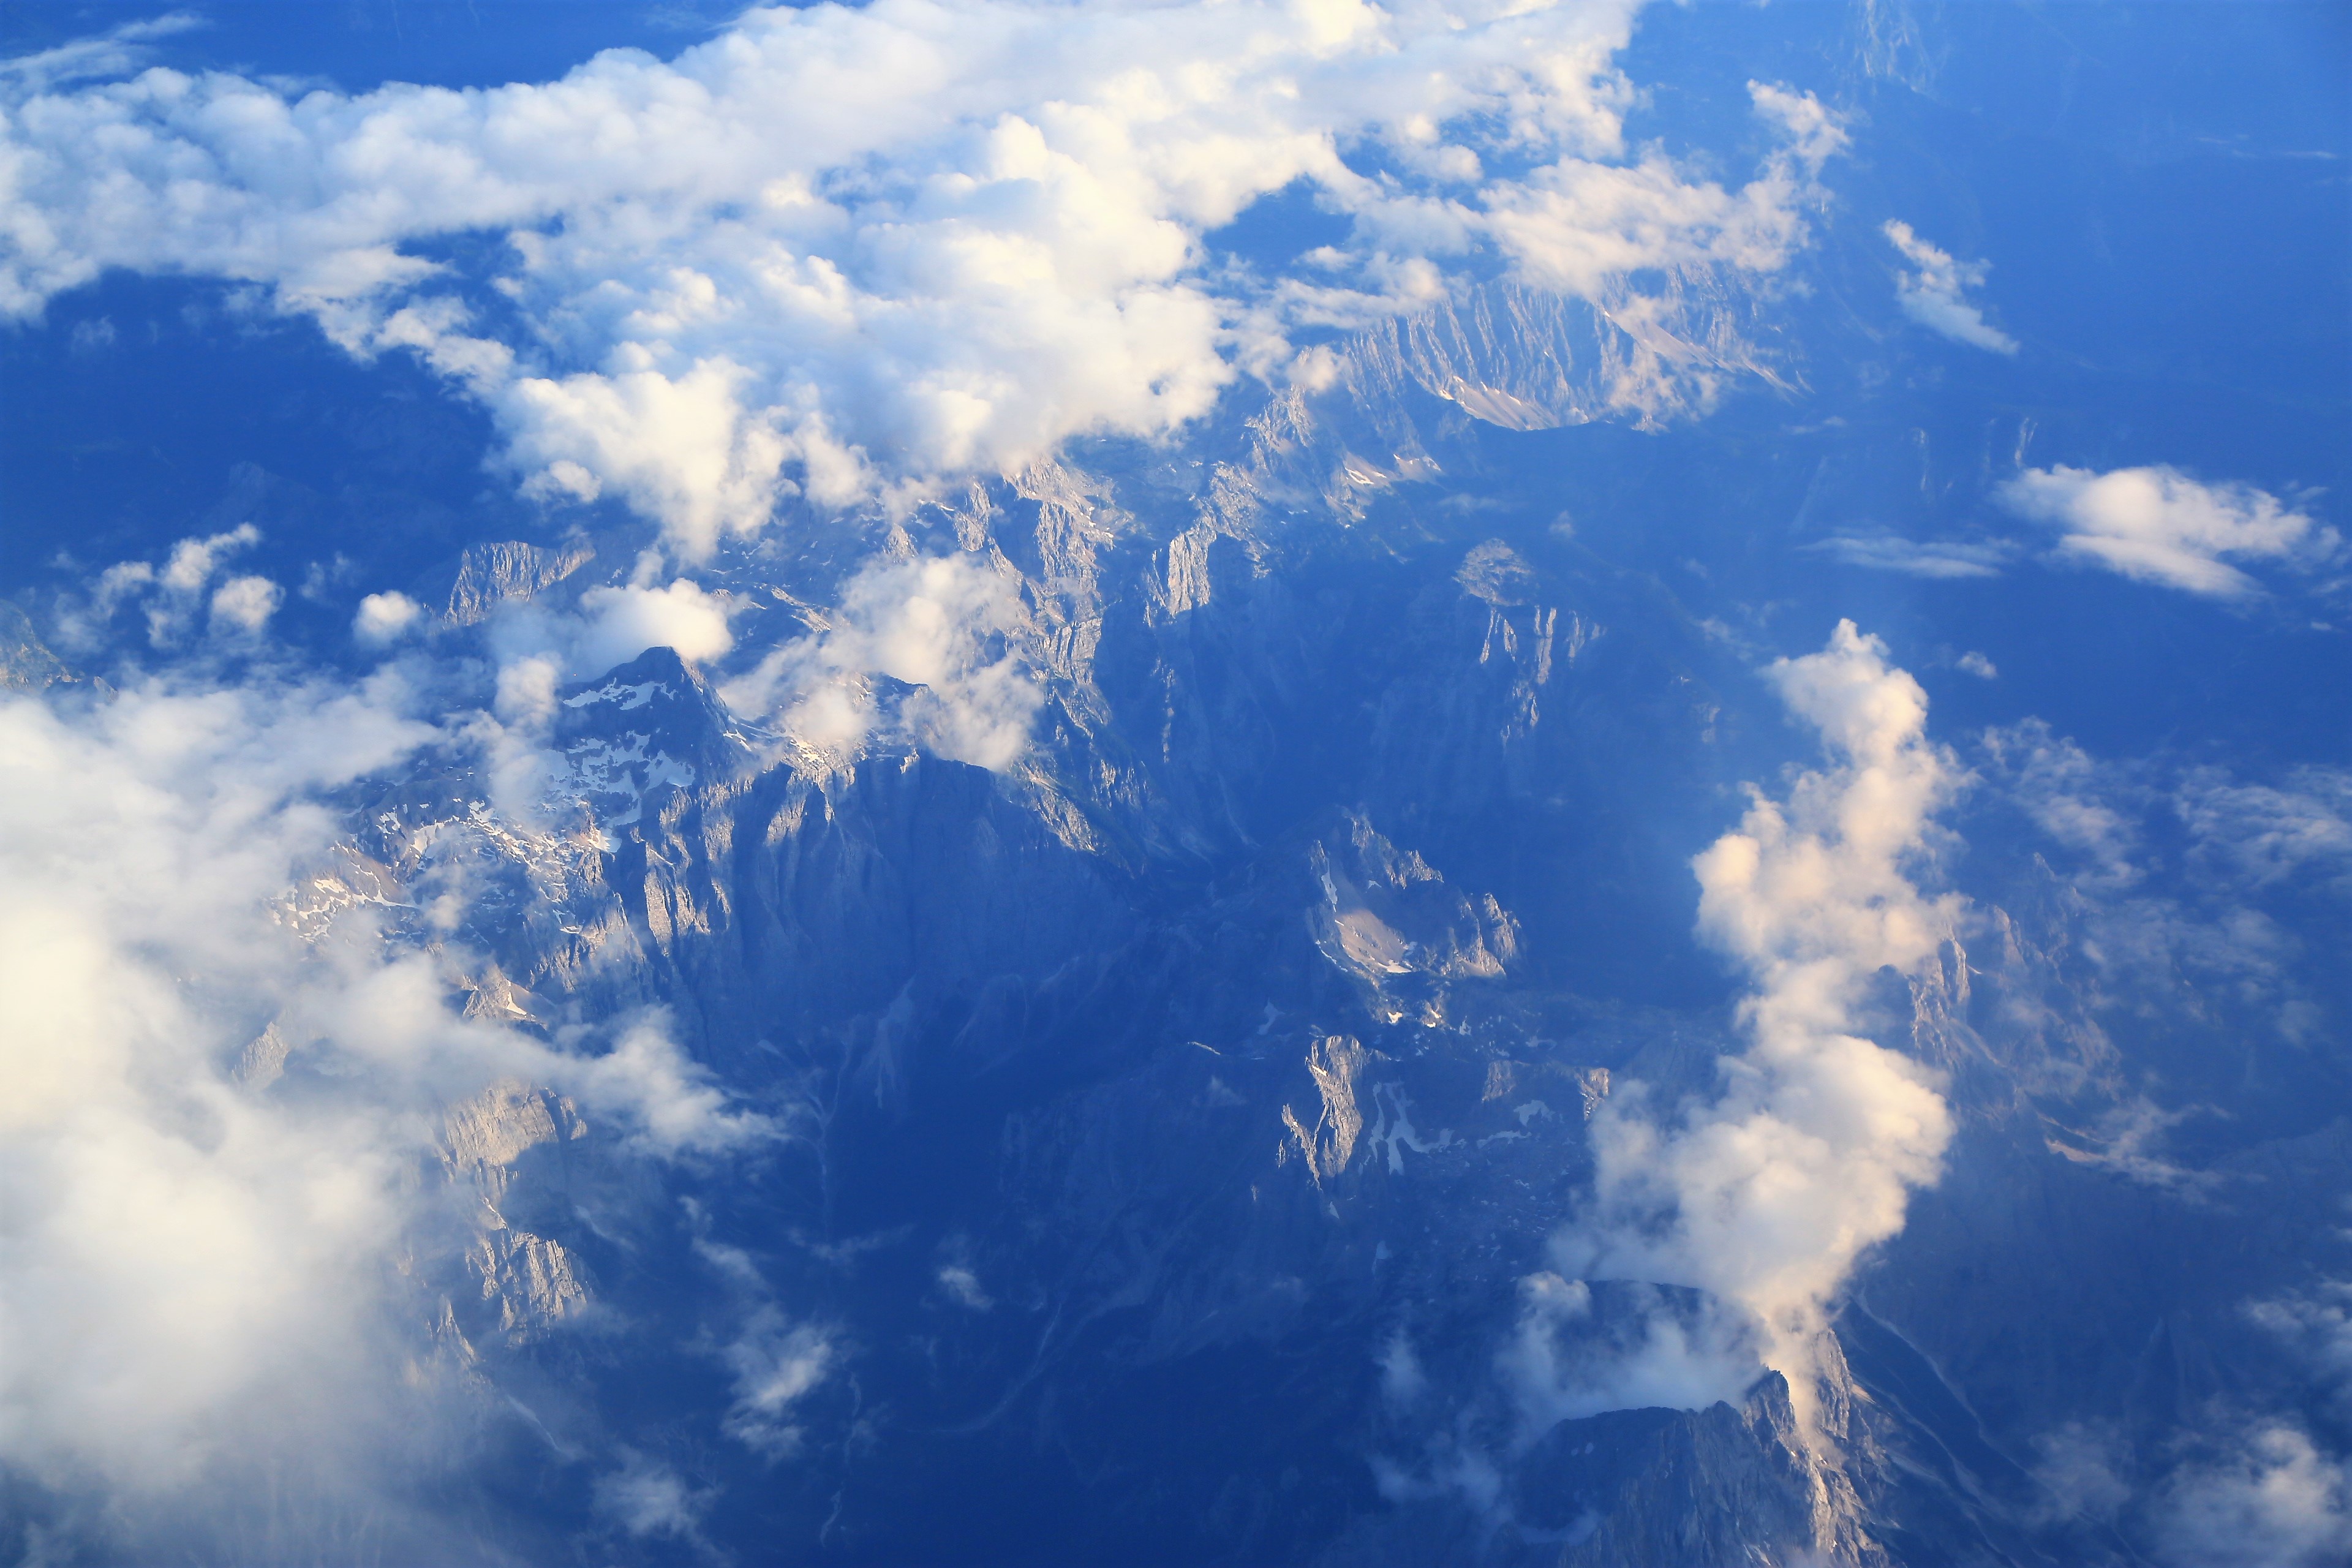
mountains, landscape, aerial, clouds, snow, beautiful, nature, sky, cloud, blue, daytime, atmosphere, cumulus, water, meteorological phenomenon, sunlight, earth, aerial photography, calm, space, photography, bird's eye view, electric blue, world, mountain, sea, reflection